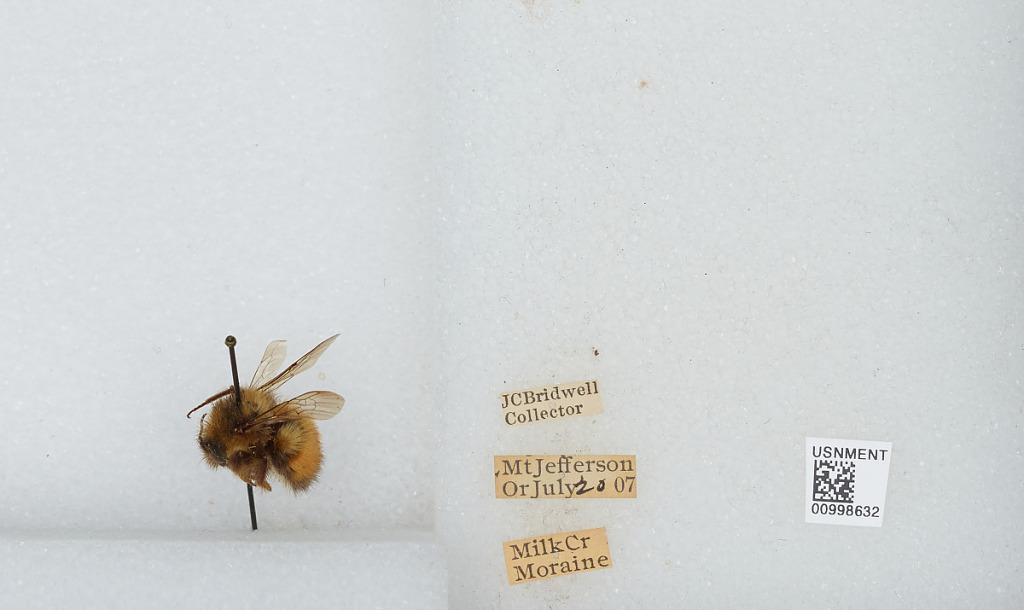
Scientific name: Bombus (Pyrobombus) melanopygus Nylander
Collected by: J. Bridwell
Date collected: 1907-7-20
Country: United States
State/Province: Oregon
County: Linn
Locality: Milk Creek Glacier, Located on West slope of Mount Jefferson. Terminal moraine.
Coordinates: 44.6656, -121.824